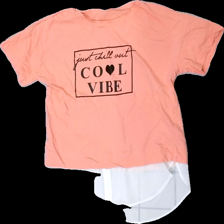
View: front
Type: T-shirt
Category: Children
Brand: Lindex
Colors: Pink, White, Black
Material: 100% Cotton
Pattern: Other
Cut: Long
Size: 146
Season: All
Damage location: top center
Price range: 50-100
Recommended usage: Reuse